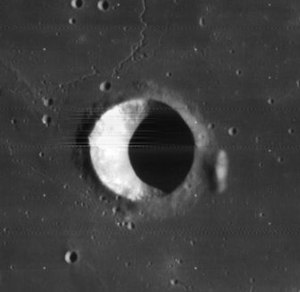
Brayley (månekrater)
Brayley er et nedslagskrater på Månen. Det befinder sig på Månens forside i den sydvestlige del af Mare Imbrium og er opkaldt efter den engelske geograf Edward W. Brayley.